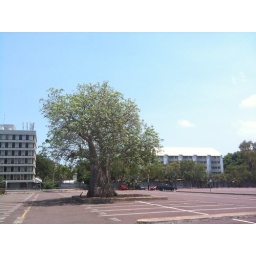
Boab tree in the Australia Post building car park